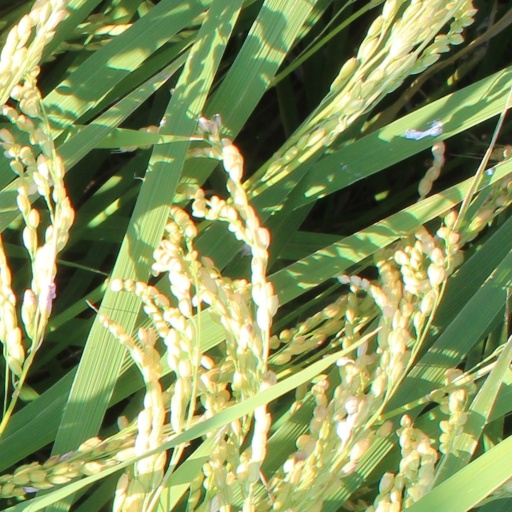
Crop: rice